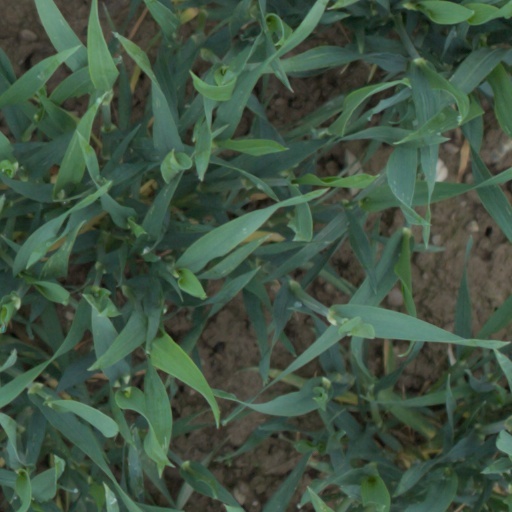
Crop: wheat